Tatsuruhama Station

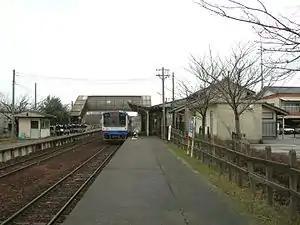
Tatsuruhama Station platforms in March 2010

is a railway station on the Nanao Line in the city of Nanao, Ishikawa, Japan, operated by the private railway operator Noto Railway.